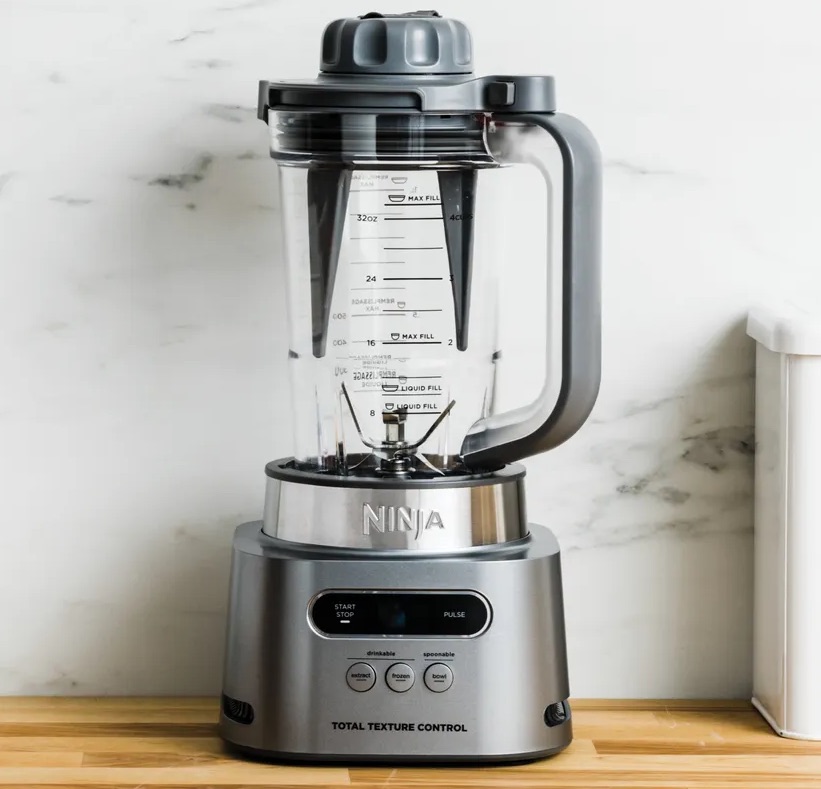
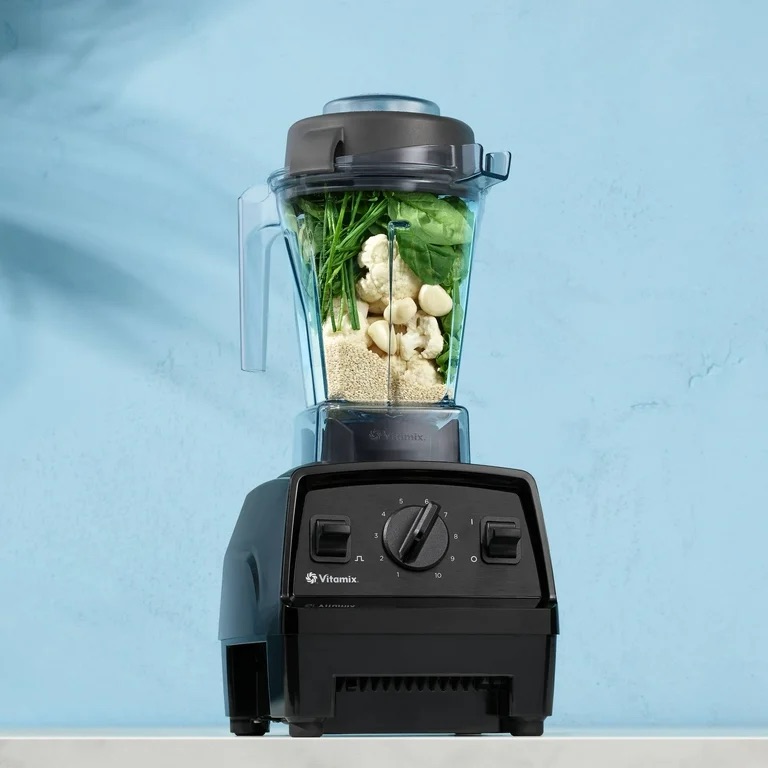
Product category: items_blender
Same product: no